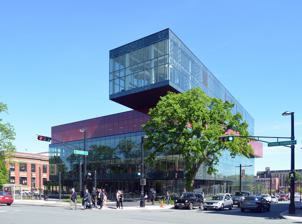
Building: Halifax Central Library
Country: Canada
Year built: 2014
Public library in Halifax, Nova Scotia This article is about the library in Canada. For the library in Halifax, England, see Calderdale § Libraries . Halifax Central Library General information Type Public library Address 5440 Spring Garden Road Halifax , Nova Scotia B3J 1E9 Coordinates 44°38′34″N 63°34′31″W / 44.6429°N 63.5753°W / 44.6429; -63.5753 Construction started 2012 Opened 13 December 2014 Cost $57.6 million Owner Halifax Public Libraries Technical details Floor count 5 Floor area 11,000 m 2 (120,000 sq ft) Design and construction Architecture firm Schmidt Hammer Lassen Fowler Bauld & Mitchell Website halifaxpubliclibraries.ca The Halifax Central Library is a public library in Halifax , Nova Scotia , Canada. It is located on the corner of Spring Garden Road and Queen Street in Downtown Halifax . It serves as the flagship library of the Halifax Public Libraries , replacing the Spring Garden Road Memorial Library. A new central library was discussed by library administrators for several decades and approved by the regional council in 2008. The architects, a joint venture between local firm Fowler Bauld and Mitchell and Schmidt Hammer Lassen of Denmark, were chosen in 2010 through an international design competition . Construction began later that year on a prominent downtown site that had been a parking lot for half a century. The new library opened in December 2014 and has become a highly popular gathering place. In addition to a book collection significantly larger than that of the former library, the new building houses a wide range of amenities including cafés, an auditorium, and community rooms. The striking architecture is characterised by the fifth floor's cantilever over the entrance plaza, a central atrium criss-crossed by staircases, and the building's transparency and relationship to the urban context. The library won a Lieutenant Governor's Design Award in Architecture for 2014 and a Governor General's Medal in Architecture in 2016. History Planning The Spring Garden Road main library, opened in 1951, had been considered inadequate by library administrators for several decades. The first report mentioning a replacement building was published in 1971. An expansion built in 1974 was quickly outgrown. A 1987 assessment noted that the spaces within were "self-contained and inflexible" and that "study space and comfortable reading areas are presently the focus of serious public complaint ... services are cramped and over crowded." The former Spring Garden Road Memorial Library In the mid-1990s the municipalities of Halifax, Dartmouth, Bedford, and Halifax County were amalgamated, and a new regional library board was created. In 1995, the Joint Amalgamation Committee of the merged libraries "agreed that a new central library would be needed to serve the new Halifax Regional Library system and that the site should remain in the present downtown area." They cited numerous problems with the original building. In addition to its small size (3,594 square metres [38,690 sq ft]), technological improvements were hampered by poor wiring and difficulty laying cable in mid-floor locations. Accessibility was poor due to the numerous stairs, levels, and an undersized elevator. Other problems with the building included leaks, asbestos, inoperable windows, the lack of a sprinkler system , inadequate climate control , ceilings as low as 1.95 m (6 ft 5 in), and the lack of numerous services found at other modern libraries. Following the merger, the new library board undertook extensive planning for a new facility in the hope that a new central library might be part of the 1999 commemoration of the 250th anniversary of the city. The library board commissioned an architectural study, released in 1997, recommending a new central library of approximately 8,800 square metres (95,000 sq ft) after concluding a renovation of the existing library would "not result in significant cost savings" and would lead to a less efficient building. Furthermore, it recommended building the new library on a different site in order to avoid costly temporary relocation. This study considered six different sites for the new library and recommended the lot at Queen and Clyde Streets, then a municipal parking lot. The projected cost of construction was just short of $24 million at 1997 prices. The recommendation for a new library was echoed in a 2004 needs assessment and master plan study for the overall library system. The central library was identified as the "first priority" for the library board in terms of capital development, with implementation recommended by 2009. The study found agreement among survey respondents that the library should be located in downtown Halifax , being the core of the region and an anticipated area of growth in the regional plan. Following the 2004 demolition of the nearby former Halifax Infirmary, planning and public consultation began, as part of the Spring Garden Road & Queen Street Joint Public Lands Study, in order to determine the future of the glut of vacant public lands in the area. The lot directly on this prime intersection was closely considered as the site of either a new central library or a justice centre, consolidating other courthouse facilities around the city. The site had been occupied by Bellevue House, the army commandant's house from the 19th century until it was demolished in 1955. It had then remained a parking lot into the 21st century. In June 2007, regional council voted to approve "in principle, designation of the property at the corner of Spring Garden Road and Queen Street as the site of the Central Library" and to initiate negotiations for the acquisition of that land from the province. These negotiations, concluded in January 2010, resulted in a land swap: the municipality acquired the Queen and Spring Garden site from the province in exchange for the former Queen Elizabeth High School and Birk's (Barrington and George streets) lands, plus $1.9 million "in recognition of the higher value of the provincially owned land." On 12 August 2008, regional council voted to approve the library project in principle and direct municipal staff to develop a financial plan for the project. On 28 April 2009, the council passed a motion to advance the library as a project under the Building Canada Fund, a federal fund that financed projects jointly with local governments from 2007 to 2014. This resulted in an $18.3 million contribution from the federal government. Architect selection and public consultations Inside the library looking down from the fourth floor The architects for the new library were chosen through an international competition for a design contract worth CA$ 4.3 million . Four architectural teams were shortlisted, each a partnership between a local and a non-local firm. The winning scheme, a joint venture by Danish firm Schmidt Hammer Lassen and Fowler Bauld & Mitchell of Halifax, was selected in March 2010. The other shortlisted teams were Lydon Lynch with HOK , Barrie and Langille with Moriyama and Teshima , and Shore Tilbe Irwin + Partners with John K. Dobbs. The library governance stated they sought to "involve as many people as possible in the public consultation process for the new central library." It was suggested in The Coast , a weekly newspaper, that this emphasis on public involvement was a reaction to a negative public response toward a proposed redesign of Point Pleasant Park after its partial destruction in Hurricane Juan . Early planning was undertaken in three public consultation phases during 2008. Five more public meetings and workshops were held in 2010 following the selection of the design architects. The final design was unveiled by the architects during the fifth of these meetings on 4 November 2010. A final public event was held at Pier 21 on 14 November 2012. War memorial issue The Spring Garden Road Memorial Library was named after its status as a war memorial and displayed several commemorative artefacts, including two Books of Remembrance containing the names of thousands of Halifax County residents who gave their lives in the First World War, Second World War, and Korean War. A page was turned in each book every Remembrance Day . A Silver Cross was also on display. The building contains a plaque reading, "This building was erected in memory of those who gave their lives in defence of their Country, 1914–1918; 1939–1945. For their Faith, for their Courage, for their Sacrifice, We Will Remember Them." One of the Books of Remembrance on display at the new library Ahead of the opening of the new library, some residents voiced concern that with the closure of the former building the war memorial will effectively disappear. Local author and historian Blair Beed questioned why the term "memorial" was not carried over to the new building, and proposed that "Halifax Memorial Library" would be a more appropriate name lest wartime sacrifices be pushed aside and forgotten. He also worried about the fate of the historical artefacts on display. Another resident suggested that such concerns were not given serious consideration during the public consultation process. Library management responded that the war commemoration would be incorporated into the local history section of the library, and that the two remembrance books would be joined by a third recognizing those who died in conflicts following the Korean War. They also stated that a "few elements of the existing wartime display such as the Silver Cross, flags and standards" would be transferred to the Maritime Command Museum at Admiralty House, CFB Halifax . The three Books of Remembrance are now on display in a glass case next to the local history room on the fourth level of the new library. Construction and opening The original Bellevue House, burned down around 1885 and rebuilt. Its replacement was demolished in 1955 and the site became a parking lot. Before construction began, an archaeological dig was undertaken to evaluate the remains of Bellevue House. The land was originally purchased in 1800 by the Duke of Kent , who was based in the city in order to command British forces in North America. Subsequent British commanders took residence in the house, built 1801 and described as an "almost palatial residence" that hosted members of the Royal Family during visits to the colony. It was destroyed in an 1885 fire, but rebuilt. The British left in the early 20th century and the structure was demolished after it was acquired by the Nova Scotia Technical College in 1955. The site then remained a parking lot for over half a century, meaning the foundation of older structures was preserved under the asphalt. This stands in contrast to the site of the former infirmary next door, where the deep foundation rendered the site archaeologically insignificant. In addition to the foundation of the residence, the archaeological dig uncovered numerous small artefacts including china, cutlery and an 1860 Nova Scotia penny . Construction of the library by EllisDon began shortly thereafter. Following excavation and blasting for the underground car park , the foundation was poured in 2012. In May 2014, the library hosted a tour for journalists and officials from all levels of government. Halifax mayor Mike Savage stated that the new library is "not simply something that's nice to have. It is important and critical to the future of our city. Because more than ever, for a city to succeed, we need to be invested in the knowledge economy . We need to ensure that our citizens have access to all forms of learning." The total cost of the building was CA$ 57.6 million , of which CA$18.3 million came from the federal government via the Building Canada Fund, $13 million from the provincial government, and the remainder ($26.3 million) from the municipality. The municipal contribution was primarily generated from the sale of the empty lots around the library site. The library was completed in late 2014 following the transfer of materials from the former library across the street, which closed on 30 August. It opened to the public on Saturday, 13 December 2014 to an estimated 12,000 visitors who enjoyed a day of performances and festivities. The first six weeks of operation saw 272,000 visitors, who collectively checked out over 167,700 items. Design and reception The "Halifax Living Room" is housed in the cantilevered fifth storey. The library is a five-storey structure comprising about 11,000 square metres (120,000 sq ft) of space, and was designed to accommodate a book collection 50 per cent larger than that of the former Spring Garden Memorial Library. A skylighted atrium, criss-crossed by stairs and walkways, spans the interior height of the structure. The main lobby and children's collection are concentrated on the lower floors, while much of the upper floors are designated as quiet areas. A rooftop terrace with seating offers a broad view of Downtown , the South End , and Halifax Harbour . The design, said to resemble a stack of books, has garnered international attention and was featured by CNN as one of ten "eye-popping" new buildings of 2014. The building topped a list of "high-design libraries" compiled by enRoute and was covered on numerous architecture websites. In the 2014 "Best of Halifax" awards, ranked annually by readers of The Coast , the library was voted the "Best Thing To Happen In Halifax In The Past Year" and the "Best Effort To Improve Halifax". SNC-Lavalin , the structural and civil engineer, was awarded the "Engineering a Better Canada Award" by the Association of Canadian Engineering Companies for their work on the library. The building was also shortlisted for the World Building of the Year Award in the Civic and Community category at the 2015 World Architecture Festival in Singapore . Wired ranked it among the 10 most beautiful libraries in the world. The Nova Scotia Association of Architects selected the library to receive the Award of Merit at the Lieutenant Governor's Design Awards in Architecture. The award was presented in 2015 by Brigadier-General J.J. Grant . The awards jury commented: "Without doubt, the new Halifax Central Library has done more to transform the discussion of contemporary architecture in Halifax than any building in the past 40 years. The Halifax Central Library was a real catalyst of local, public and architectural conversation in Halifax; its program and location has reconstructed the way locals and visitors interact with a building filled with knowledge." In 2016 the library won a Governor General's Medal in Architecture . It was the only Atlantic Canadian project among the 12 medalists. The jury's commendation read: This outstanding new civic building is a community gathering place that responds to the diversity of its users, accommodating many more activities than the traditional library. This 21st century facility is topped by the Halifax Living Room: an inviting, light and playful public space with views across Halifax as far as the harbour. Other spaces provide for learning, reading, exercising, studying, hanging out and playing. The reception area's generous atrium with its beautiful stairway is the hub connecting the functions and users. The jury commends the process of early user engagement that led to the design—the public's embrace of the building is a testament to its value. — 2016 jury, Governor General's Medals in Architecture, Centrally located on Spring Garden Road, the library has become a popular community gathering place. Canadian Architect called it "the most significant public building completed in the Nova Scotia capital in over a generation, and a new cultural hub for the region". An architect from Fowler, Bauld & Mitchell stated that the library now sees an average of 6,000 visitors daily, a "huge increase" in patronage over the former Spring Garden Road Memorial Library. Programme The library is fully wheelchair-accessible, with multiple elevators. There are public use touchscreen computers, a dedicated computer lab, wireless internet, and conference and community rooms. An automatic conveyor belt system links the book drops to a dedicated sorting room. It handled 80,000 books in July 2015. The library's open design and central location enables it to host community events and festivals. In the first year of operation it has served as a venue for major annual Halifax events including Nocturne and The Word on the Street . It hosted the Duke of Edinburgh's Award ceremony in November 2015 attended by Prince Edward . Cafés Rooftop terrace The building houses two café spaces, one at ground level and one on the fifth floor. Patrons of the latter café have access to a rooftop patio area as well as the "Halifax Living Room" housed in the cantilevered portion of the building overlooking Spring Garden Road. The Living Room was designed as an airy, indoor public space with views of both Citadel Hill and Halifax Harbour as well as the civic square below. The ground floor café, in the corner of the building nearest the intersection, opens earlier than the rest of the library. The concession to operate from both spaces was won by Pavia Gallery Espresso Bar and Café of Herring Cove , who beat out Second Cup and Uncommon Grounds. Pavia holds a ten-year contract with an option for an additional seven years. The ground floor space is the "main café" with the same offerings as Pavia's Herring Cove location, while the smaller upstairs café serves light refreshments only. Pavia plans to hold three art-related panel discussions at the library each year. Artwork Following a request for proposals seeking a "signature public artwork" to be incorporated into the new library, painter and NSCAD alumnus Cliff Eyland was awarded the $430,000 commission for his proposal to produce 5,000 miniature paintings on medium-density fibreboard cut to the size of old library catalog index cards. Book Shelf Paintings by Cliff Eyland Eyland, who also worked as a curator at the former Technical University of Nova Scotia next door (now Dalhousie University 's School of Architecture and Planning), ended up producing a total of 6,000 paintings divided into two installations. At the ground floor, Library Cards comprises 5,000 paintings behind the main reception. A further 1,000 paintings, "eye-popping, two-colour abstracts of books leaning against each other", decorate the Living Room in the fifth floor cantilever. This smaller installation is titled Book Shelf Paintings . The Library Cards paintings cover a variety of themes and subjects, including landscapes, portraits, abstract pieces, and musings on history and libraries. The artist joked, "there are grey landscapes to remind you about why you stay indoors in Nova Scotia to read" and said that portraits of staff at the Spring Garden Road and Halifax North Memorial libraries, photographed by Mary Ann Archibald, were painted and had subsequently been recognized by some of their subjects. He also stated that the library commission is the biggest installation he has done to date. Auditorium Paul O'Regan Hall The ground floor houses a 300-seat auditorium which also serves as a reading space when not in use for performances. Library CEO Judith Hare stated that the space would complement a recording studio, geared toward young people, planned elsewhere in the library: "people can make their own music... but also they'll have a place to perform as well." In 2012 the auditorium was named Paul O'Regan Hall following a $1 million donation by the O'Regan family in honour of the late businessman and philanthropist. Government funding only covered the cost of the building, so donations will go toward expanding the book collection and purchasing new computers and special equipment. The hall is fitted with stowable seats, acoustic ceiling baffles, a video screen, and professional sound and lighting installations. The hall boasts a $62,000 Yamaha grand piano donated by local philanthropist and musician Peggy Corkum in May 2015. Environmental sustainability The library incorporates many energy and water saving design features such as rainwater harvesting for flushing water, computerized building management, use of local species in landscape design, and automatic lighting control. Low-emission interior finishes have been used to improve indoor air quality, and a green housekeeping policy seeks to reduce exposure of occupants to contaminants. On 15 September 2016 the library was certified LEED Gold by the Canada Green Building Council . The library supports the use of public transportation and active transportation by virtue of its central location in a dense, walkable district served by numerous bus routes, and by providing onsite bike parking. Programming by floor Level 5 Halifax Living Room, café, rooftop terrace, fiction Level 4 Reference, local history, Books of Remembrance, quiet study, nonfiction Level 3 First Nations Circle, adult learning, program rooms, multimedia collection, languages and magazines, reading and study space Level 2 Children and teen library, program rooms, creative and media space, computers, study space, play area, family reading area Level 1 Reception, holds pickup, café, auditorium (Paul O'Regan Hall), newspapers and magazines, bestsellers Basement Parking (capacity for 87 cars, 50 bicycles) Transportation The library is accessible by public bus transit, as it is located on Spring Garden Road. It is served by numerous Halifax Transit bus routes. Routes 1, 8, 9 and 10 provide service from 6:00 am until midnight daily. Route 1 provides service to Dartmouth and Mumford Terminal at 10-minute headways. Notes